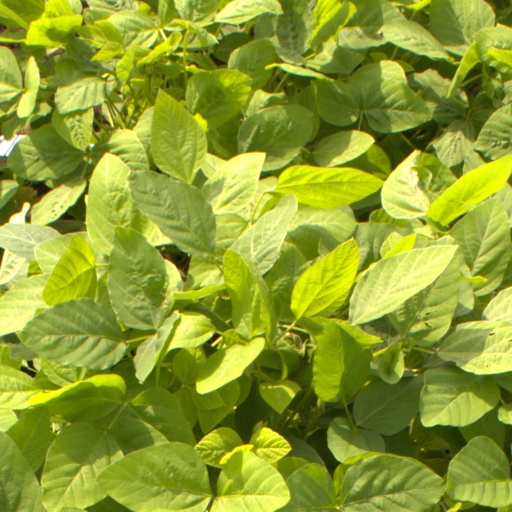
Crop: soybean